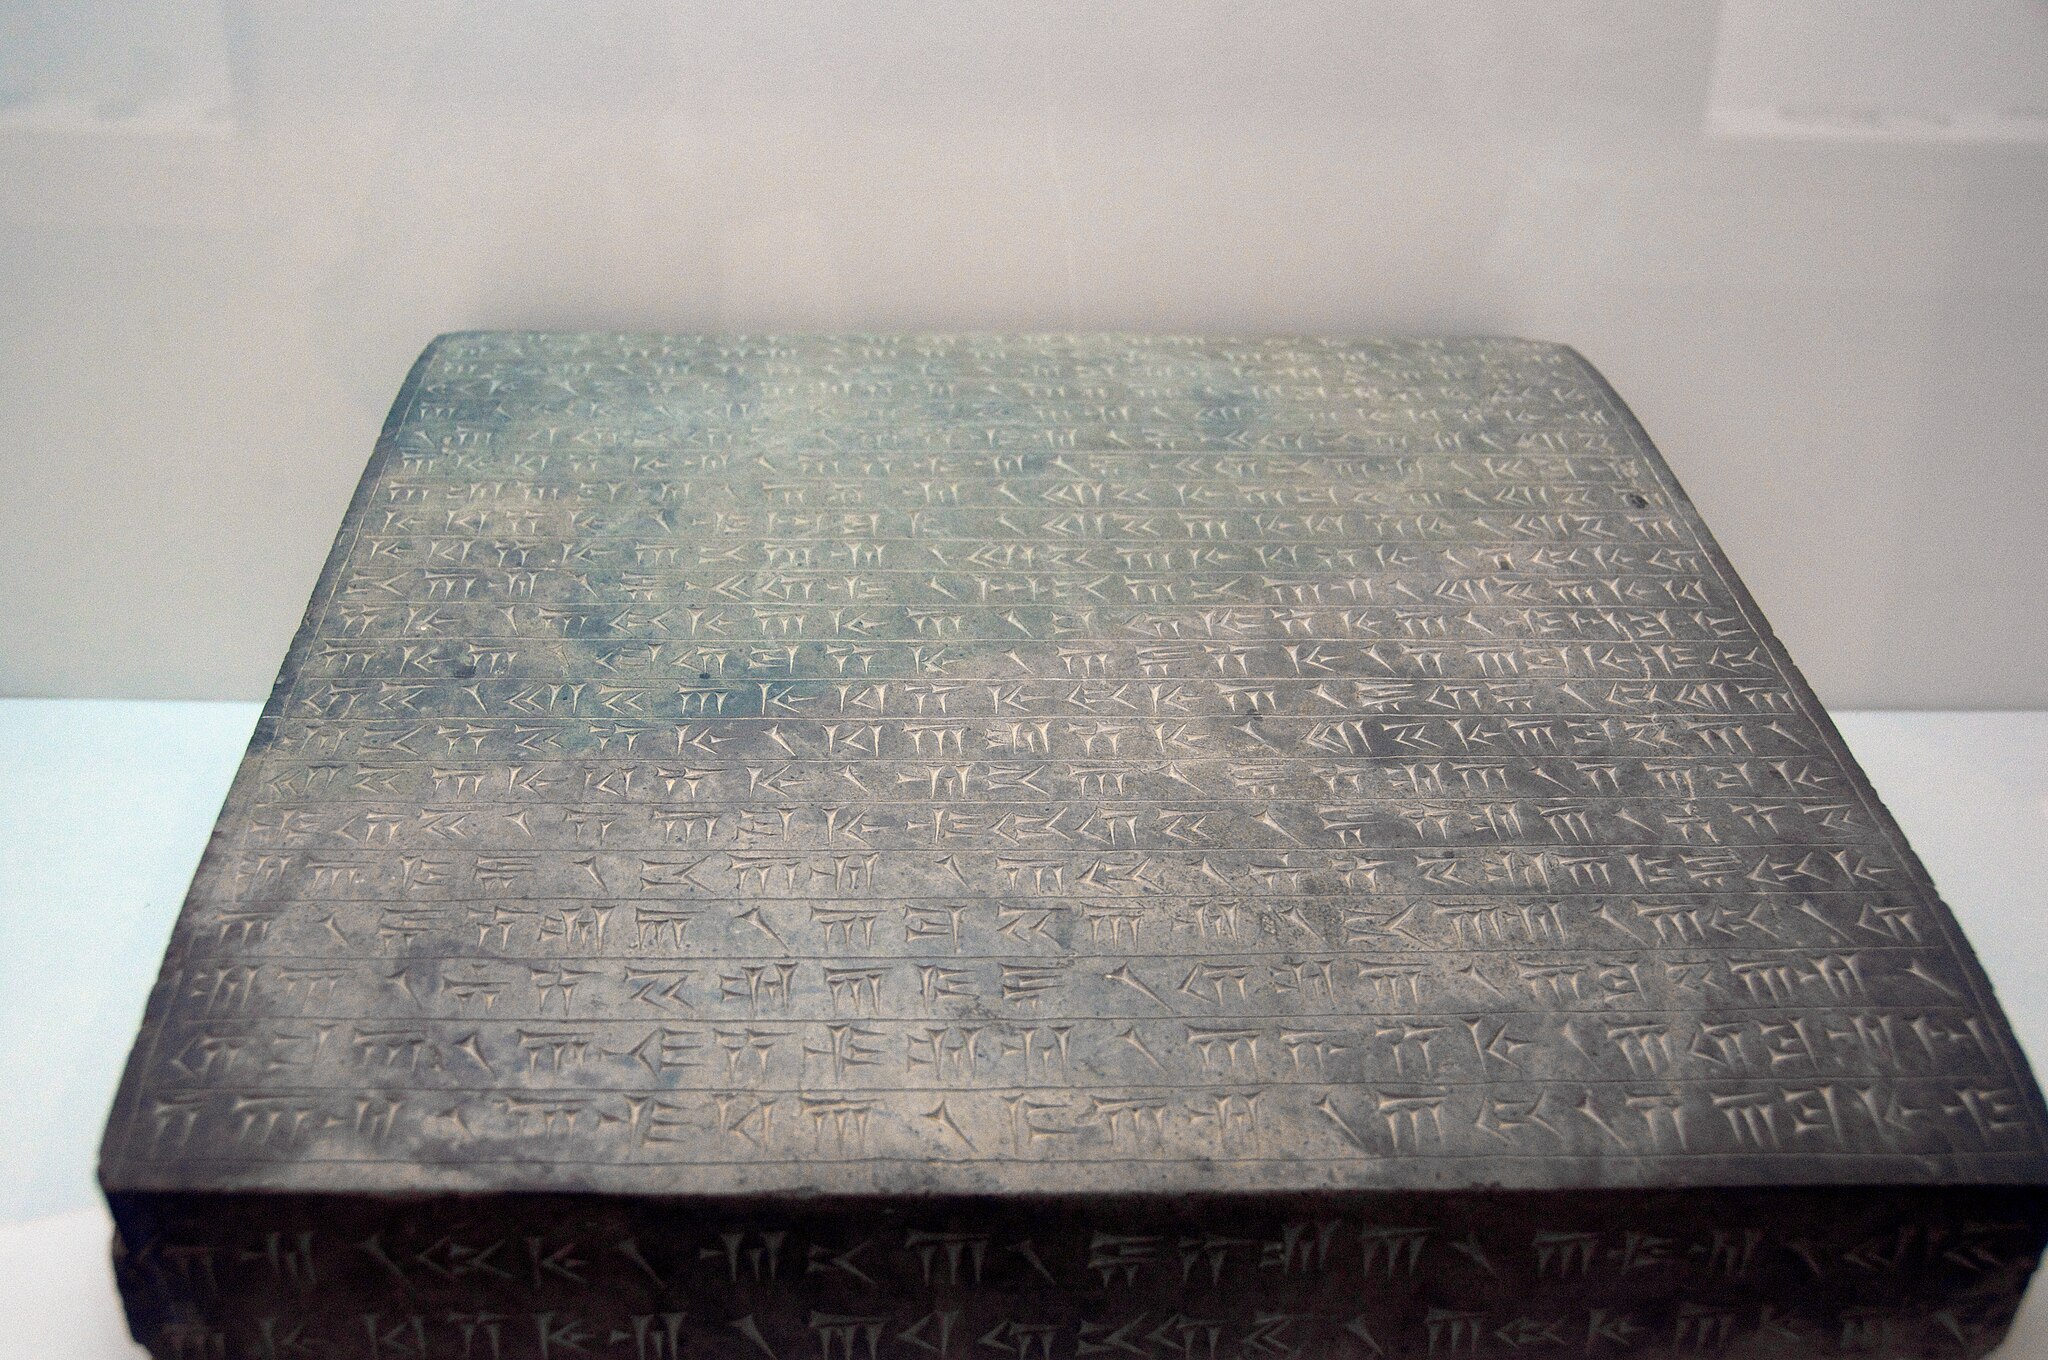
Title: Cuneiform Foundation Tablet (4695995469)
Description: Achaemenid Period (ca. 550 - 330 BCE) In the museum at Persepolis, Iran. A translation of the text appears in the next photo
Date: 2010-04-19 12:04
Categories: Museum of Persepolis, Flickr images reviewed by FlickreviewR 2, 2010 in Persepolis, Files from A.Davey Flickr stream